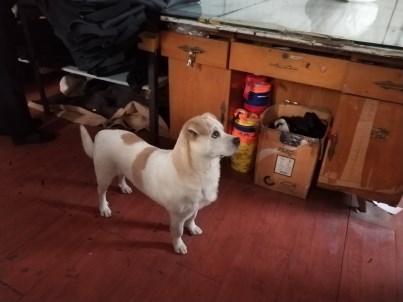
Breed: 3336-n000121-chinese_rural_dog